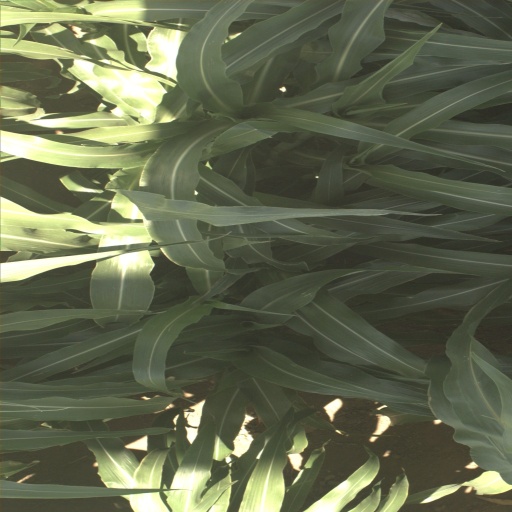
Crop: sorghum